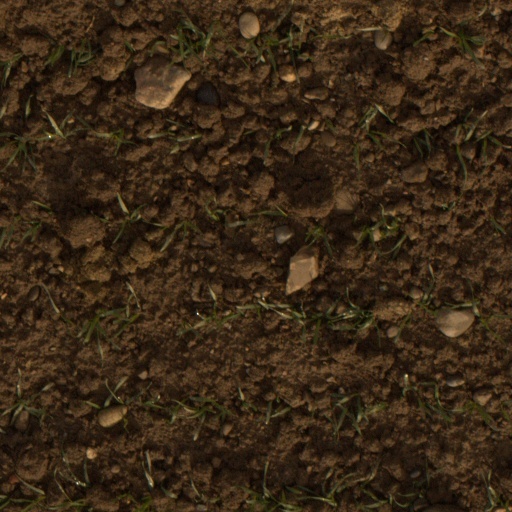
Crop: wheat